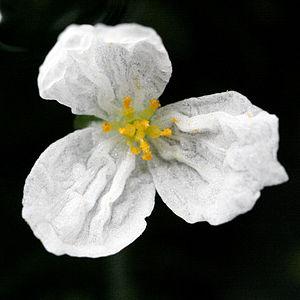
Egeria est un genre de plantes aquatiques, de la famille des Hydrocharitaceae, créé et décrit par le naturaliste Jules Émile Planchon en 1849 pour y classer deux espèces sud américaines très proche des élodées mais assez différentes pour être considérées comme des espèces d'un « nouveau » genre. Ce genre ne comprend actuellement que trois espèces. Ces espèces sont natives de zones tempérées à chaudes de l'Amérique du Sud. L'espèce-type est Egeria densa. Elle a été introduite dans la nature en France et est maintenant trouvée dans divers types de zones humides. Dans le Sud-Ouest du pays, elle cause la régression d'espèces et communautés natives, de Characeae notamment. Cette plante a été reproduite en France à destination des aquariophiles au moins depuis 1919. Elle est signalée aux Pays-Bas depuis 1944
L’Elodée dense, ou plus rarement Egérie dense, est une espèce de plantes aquatiques monocotylédones de la famille des Hydrocharitaceae à répartition cosmopolite. Originaire des zones tempérées et chaudes d’Amérique du Sud, elle est aujourd'hui naturalisée en Europe, en Amérique du nord, en Afrique, en Chine, en Océanie et dans l'Ouest de l'Inde. Largement utilisée en aquariophilie et dans les bassins d'agréments pour sa forte capacité à oxygéner l'eau par photosynthèse, absorber l'excès de nitrates et lutter contre les invasions de cyanobactéries, elle semble avoir une influence positive sur la faune aquatique des nouveaux milieux colonisés. Elle reste toutefois considérée comme une espèce envahissante problématique dans les régions combinant deux facteurs favorisant sa prolifération excessive : une absence ou un faible gel hivernal et des eaux polluées par les engrais agricoles. En effet sa prolifération y engendre alors une forte pression sur la flore autochtone mais surtout d'importantes nuisances pour la navigation et un risque d'obstruction des canalisations d'eau potable et des ouvrages hydrauliques.